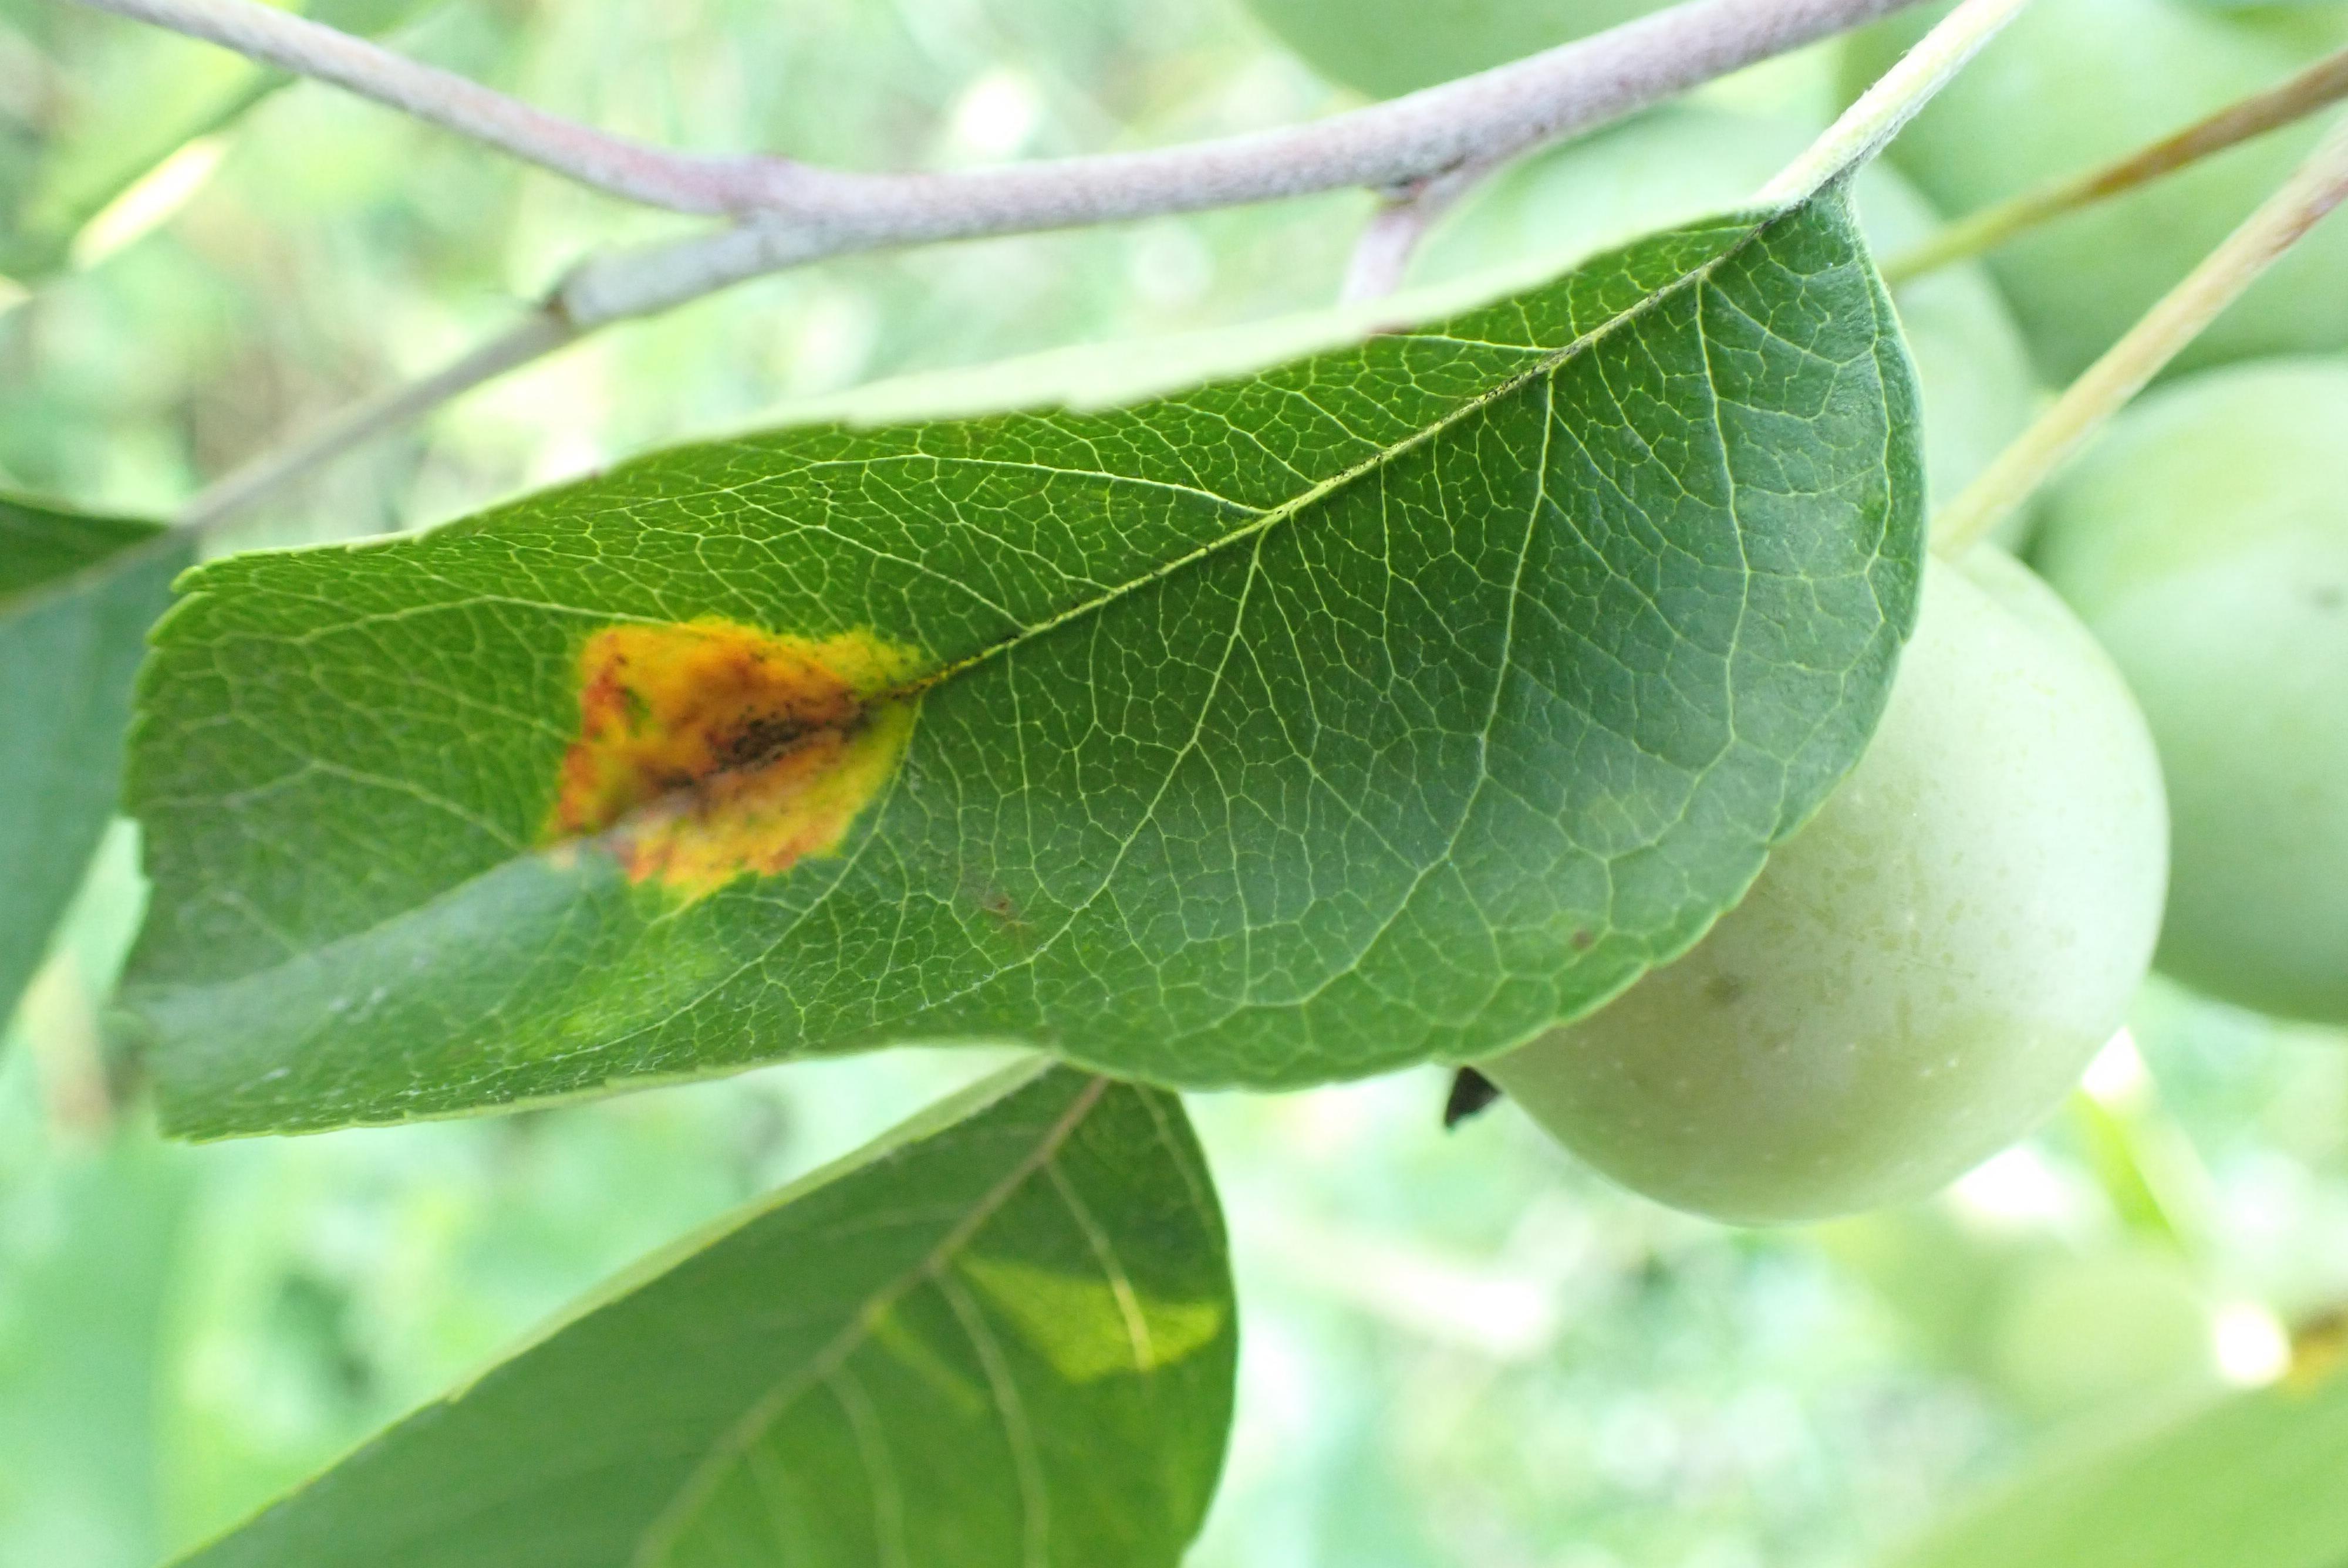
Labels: rust